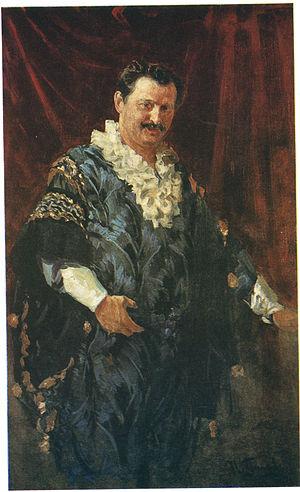
Ivan Koulikov, né le 1ᵉʳ avril 1875 à Mourom et mort le 15 décembre 1941 à Mourom, est un peintre russe, portraitiste, peintre de la vie quotidienne.